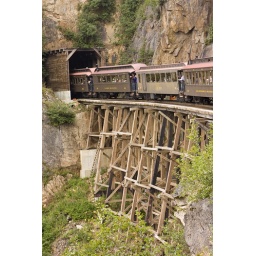
white trail pass train in skagway